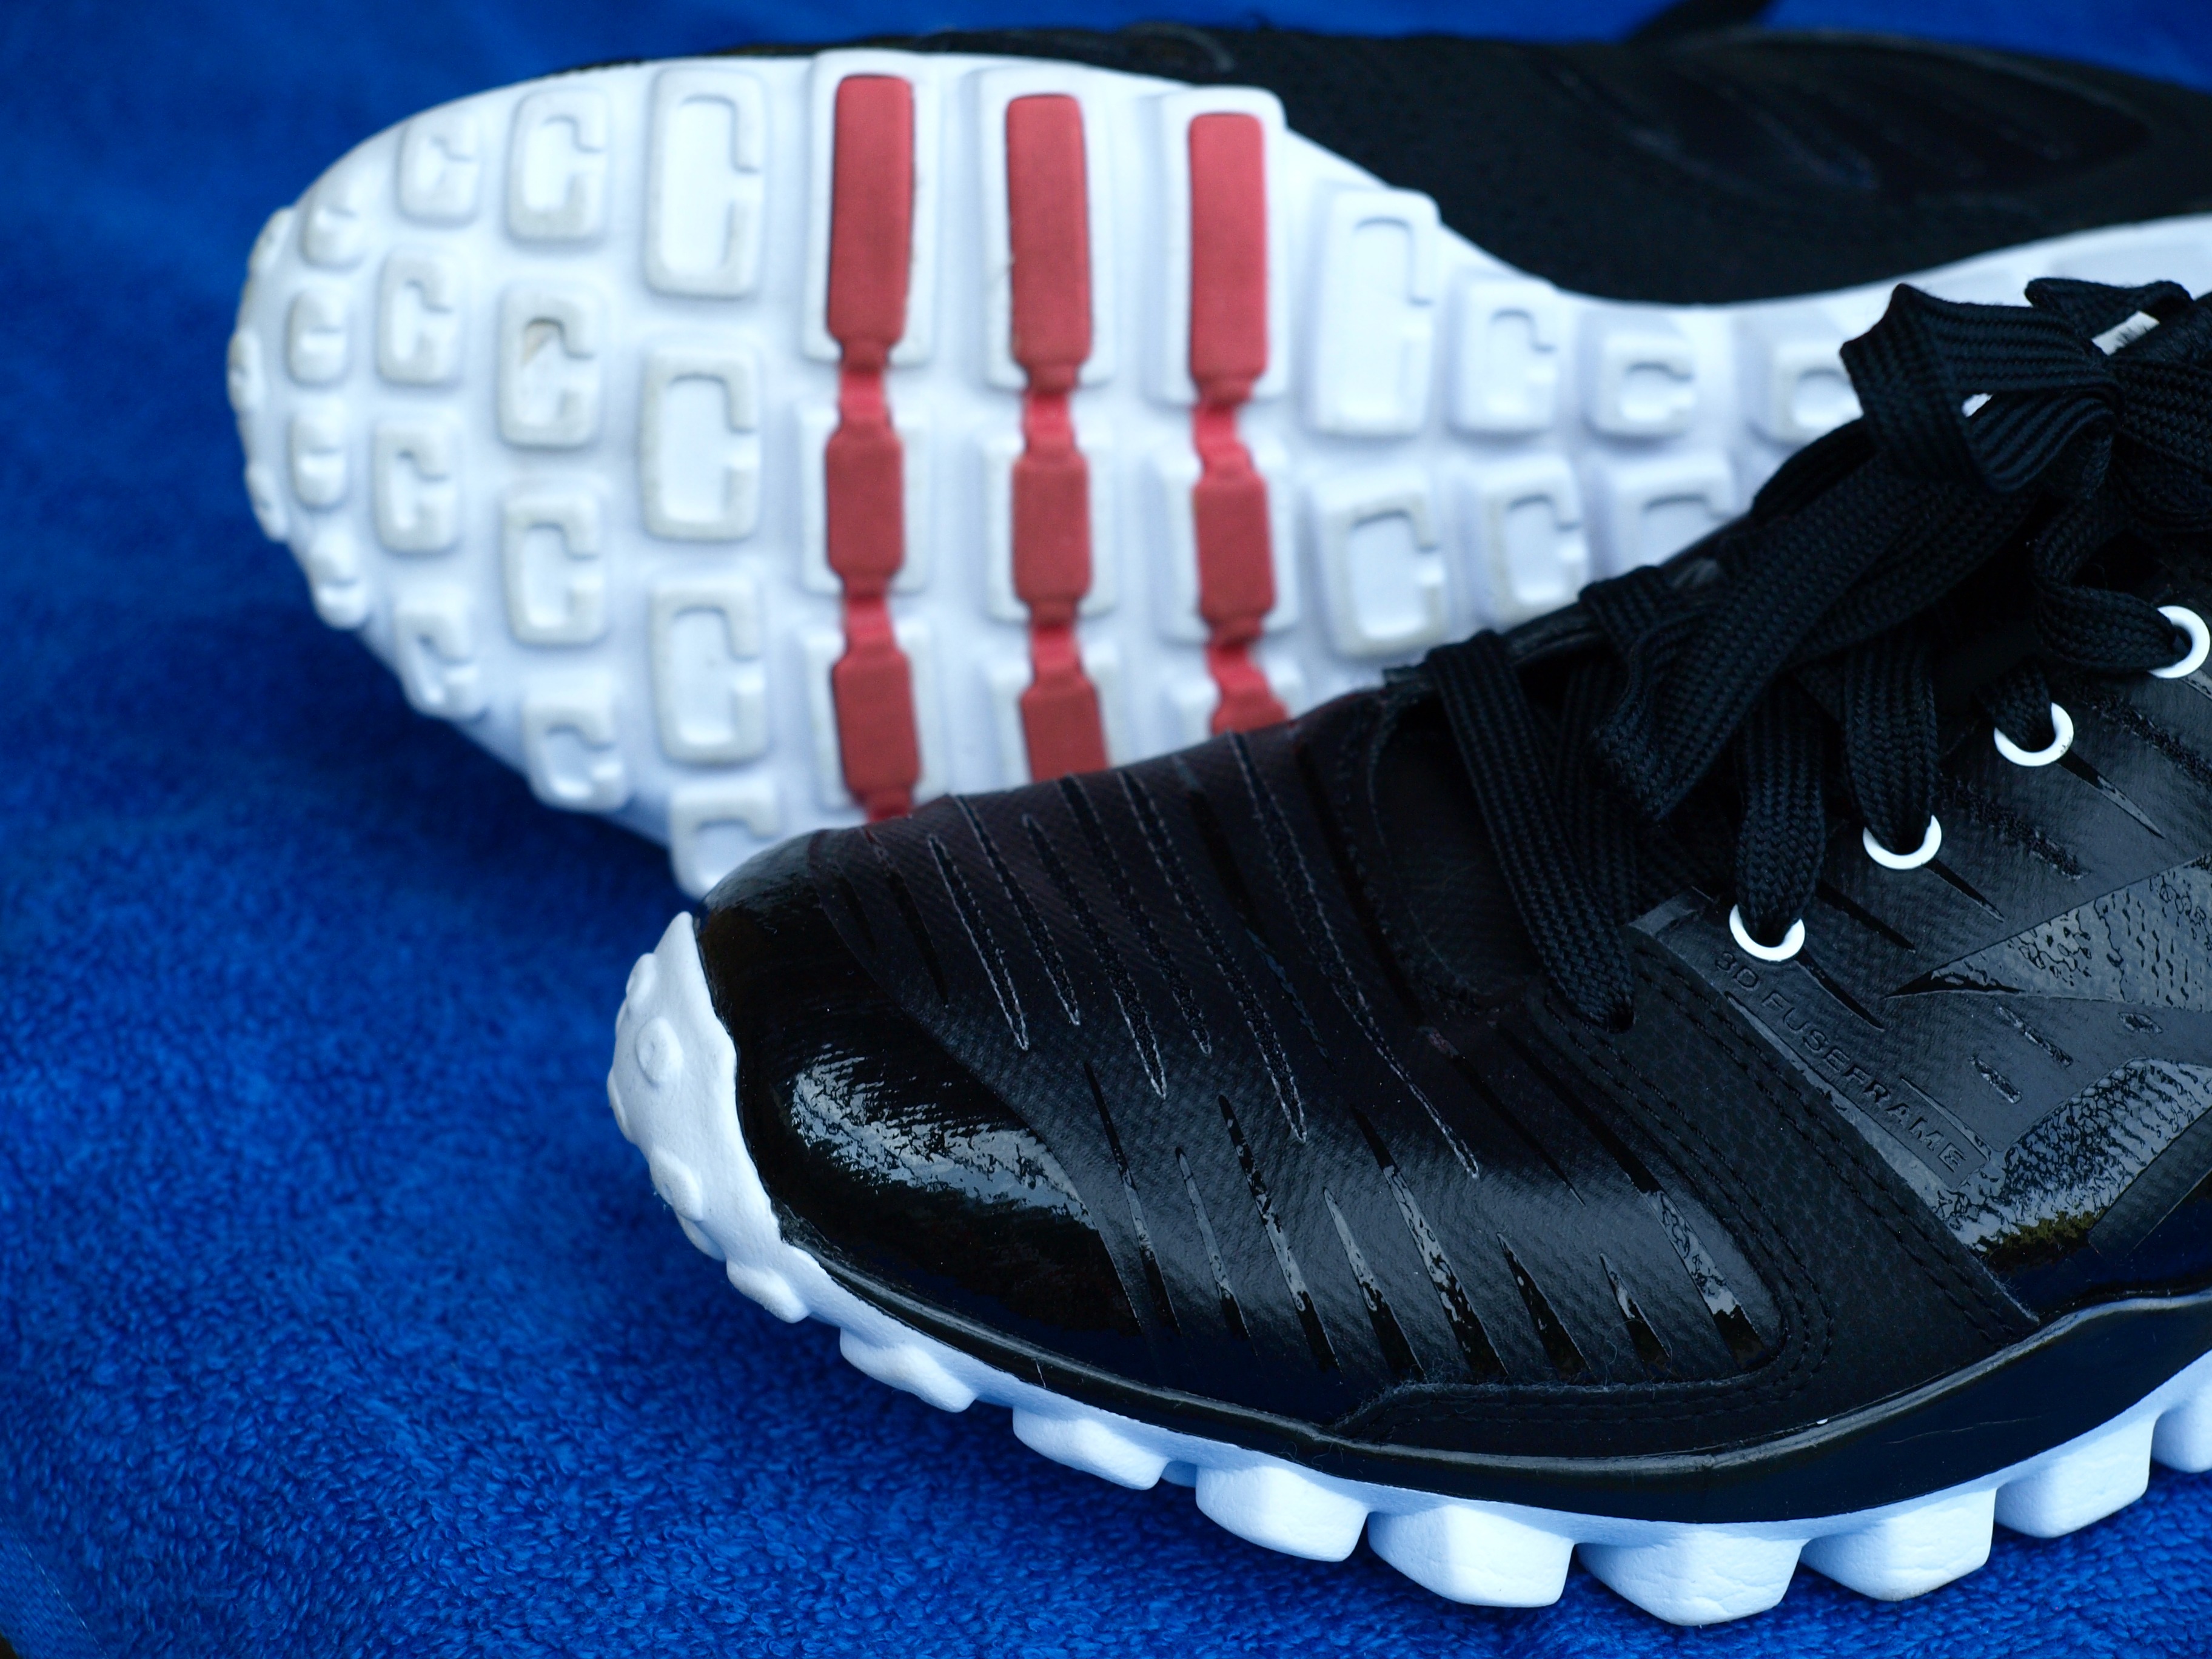
shoe, white, sport, training, blue, black, product, shoes, sneakers, footwear, active, reebok, outdoor shoe, realflex